Israeli settlement timeline

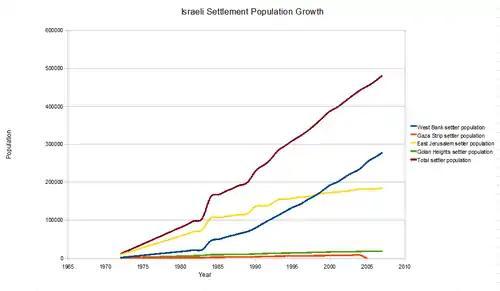
Settler population by year in the West Bank, Gaza Strip, East Jerusalem and Golan Heights 1972-2007

This is a timeline of the development of and controversy over Israeli settlements. As of January 30, 2022 the West Bank settlement population was 490,493 and the settler population in the Golan Heights was almost 27,000 and in East Jerusalem the settler population was around 220,000.